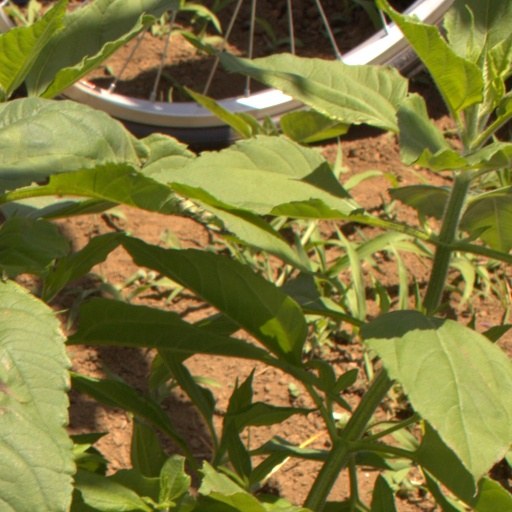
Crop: Jerusalem artichoke